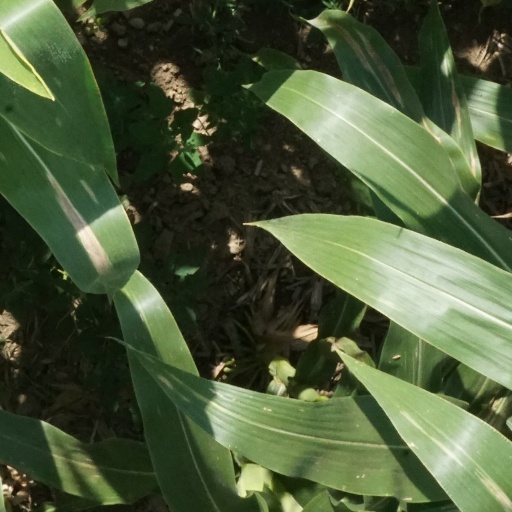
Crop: maize; corn